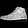
Label: Ankle boot